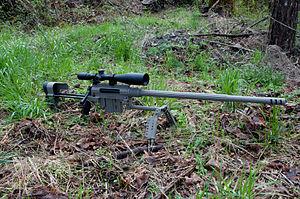
Un canon flottant est une technologie de conception spécifique utilisée dans les fusils de précision, comme les fusils destinés aux tireurs de précision ou à la compétition, et qui a pour but augmenter la précision de l'arme.